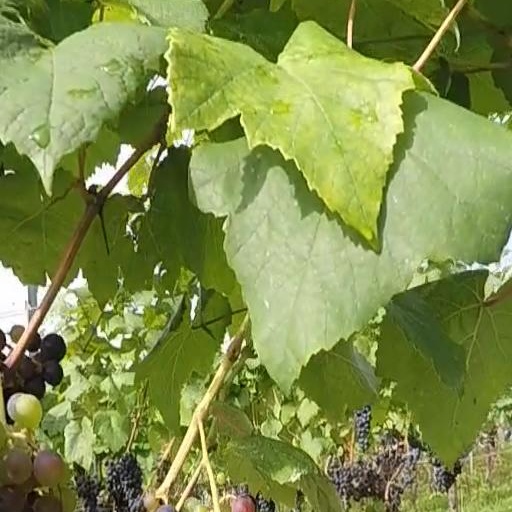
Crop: grape